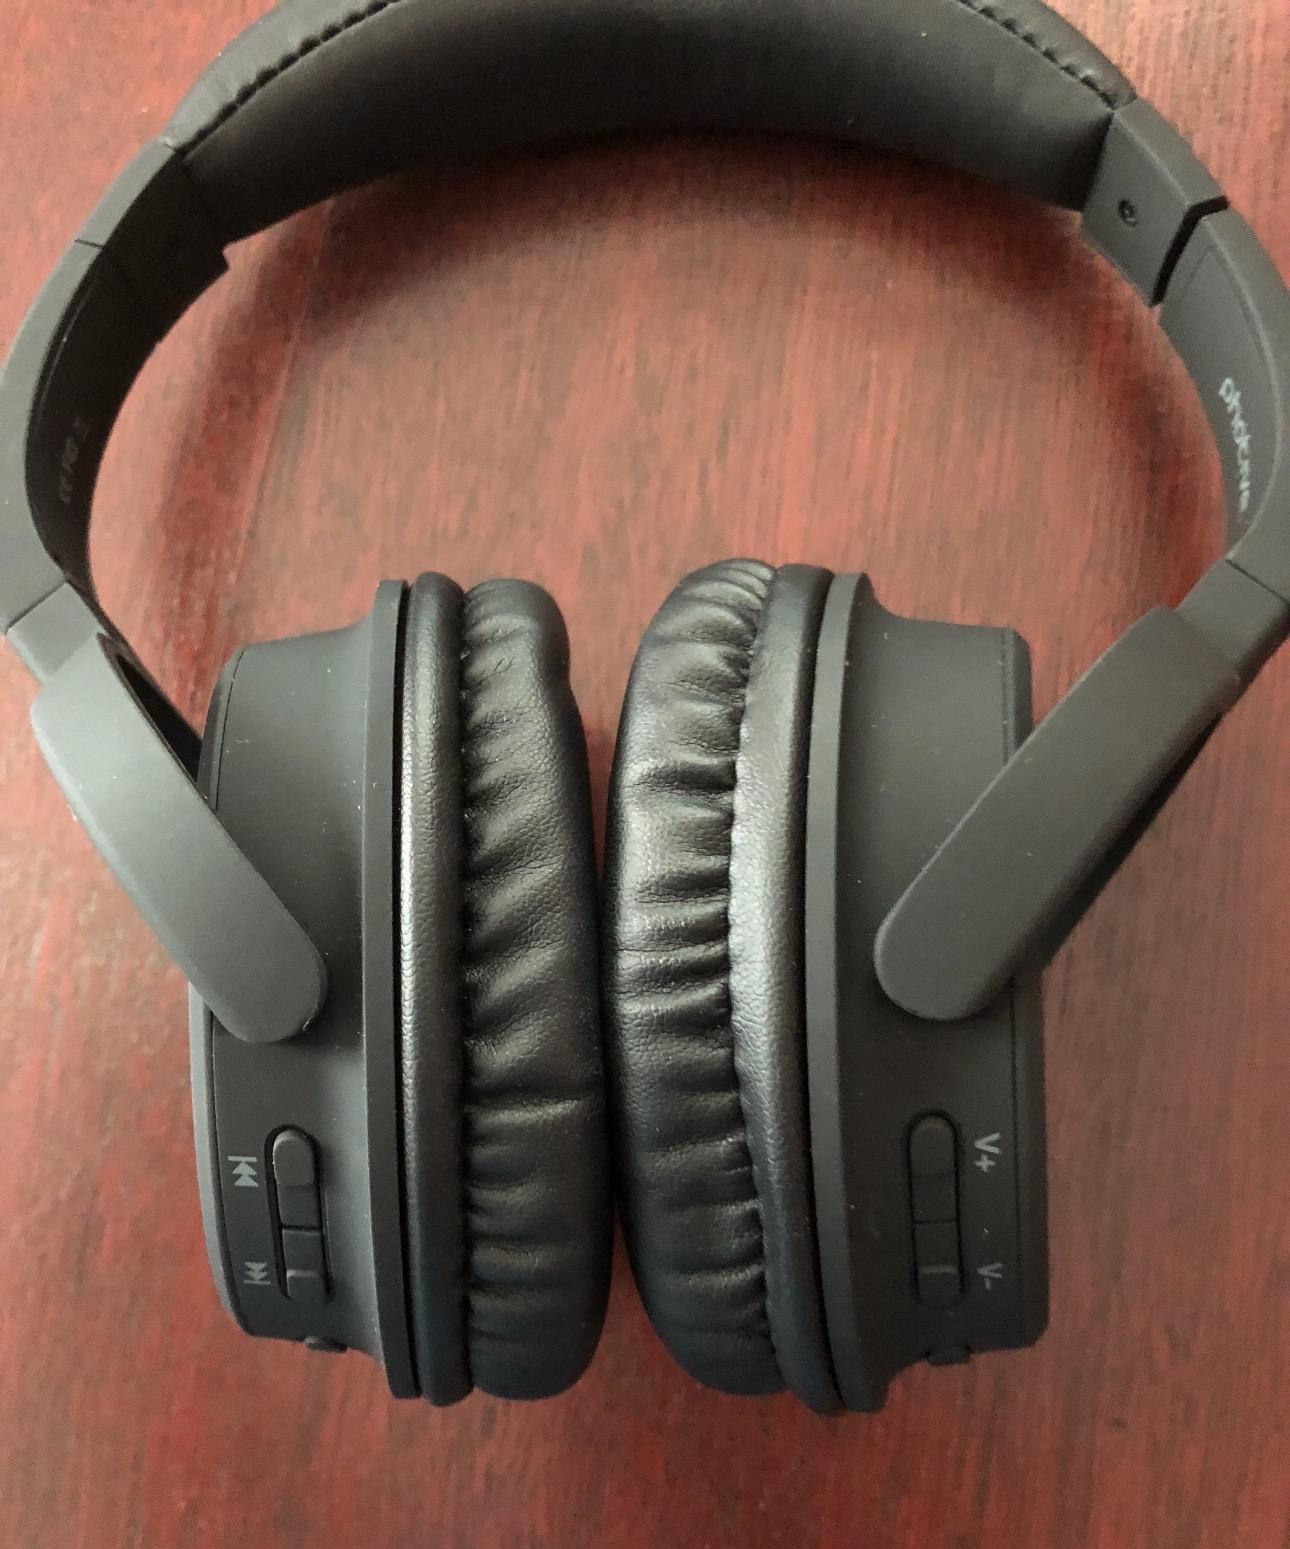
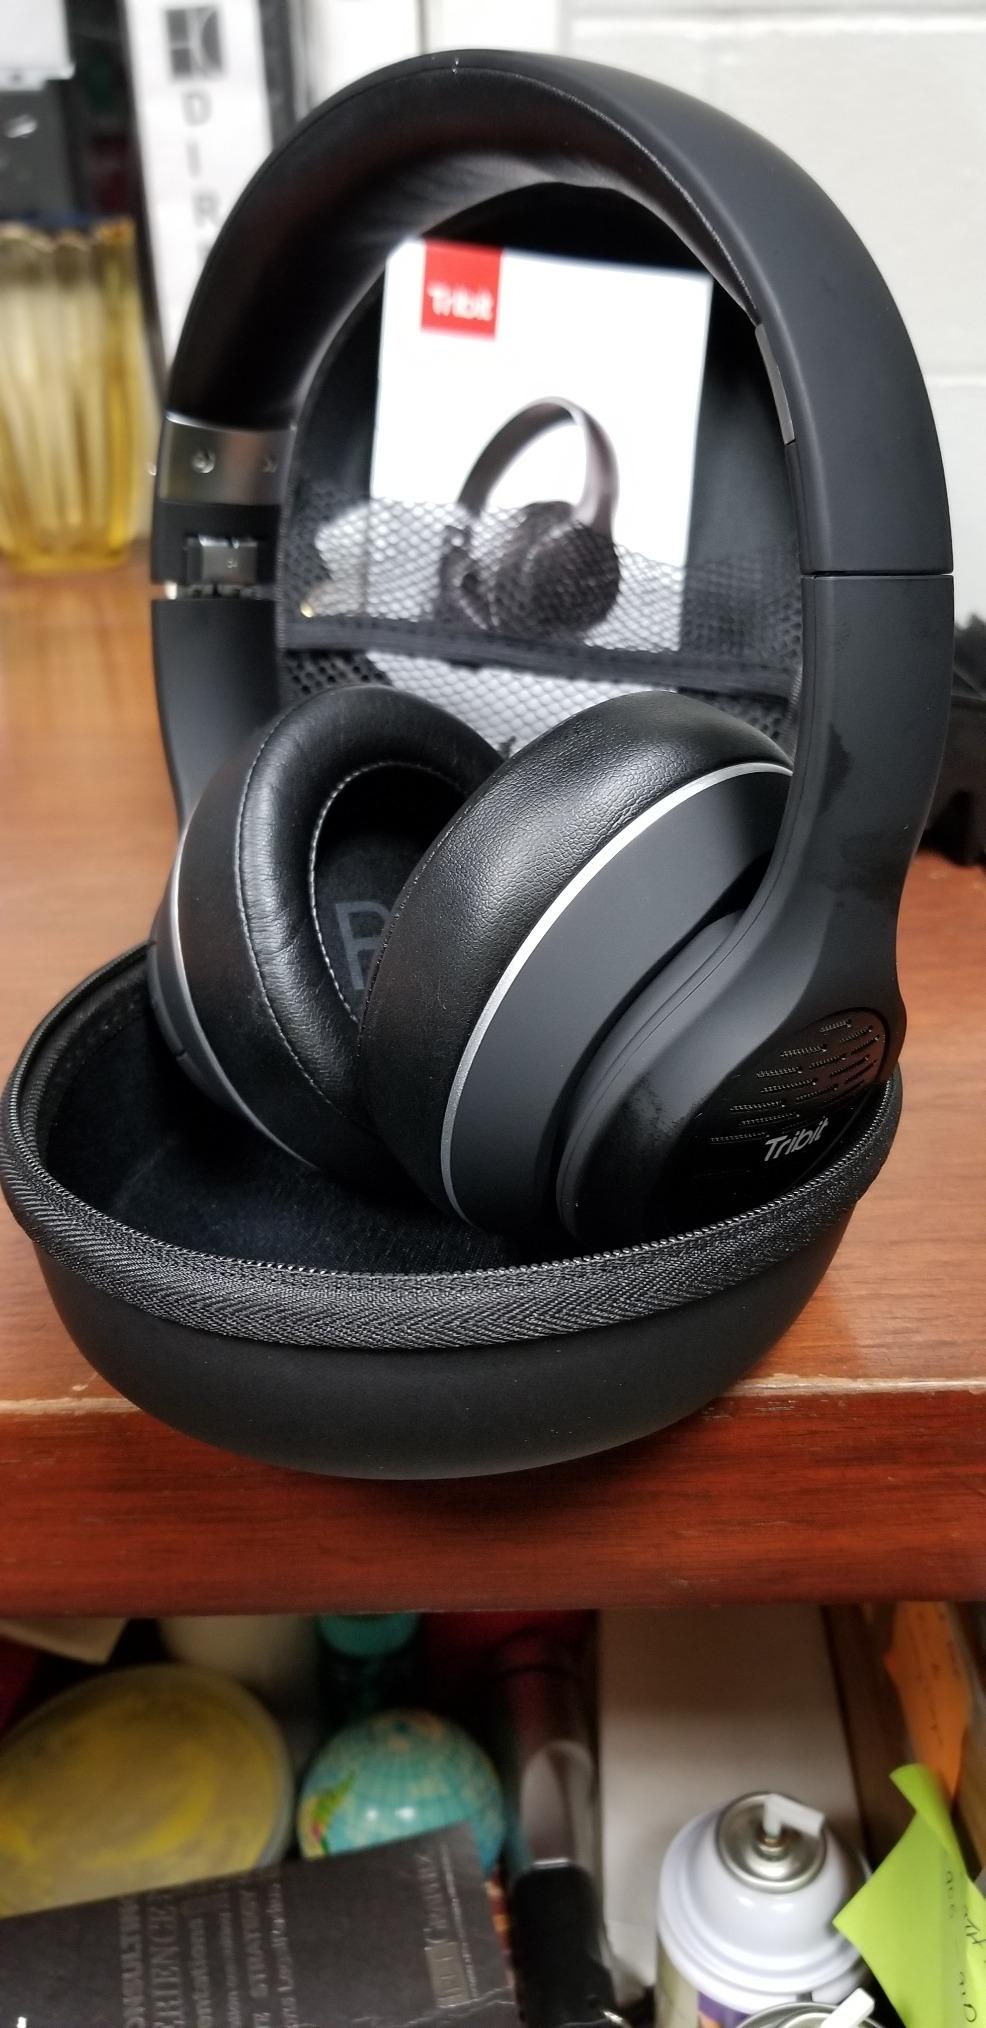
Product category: headphones
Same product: no